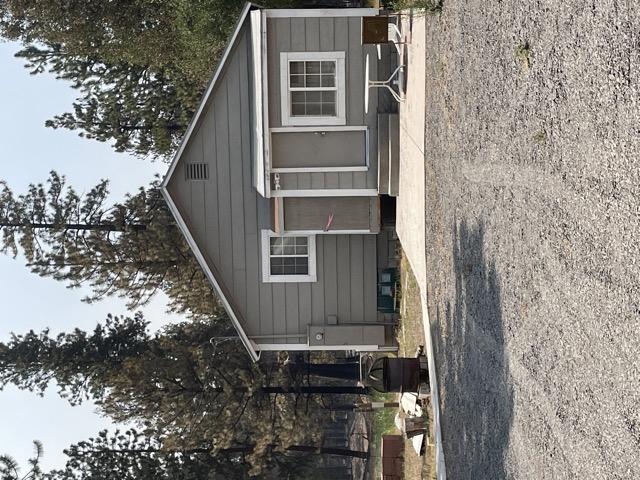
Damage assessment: no_damage